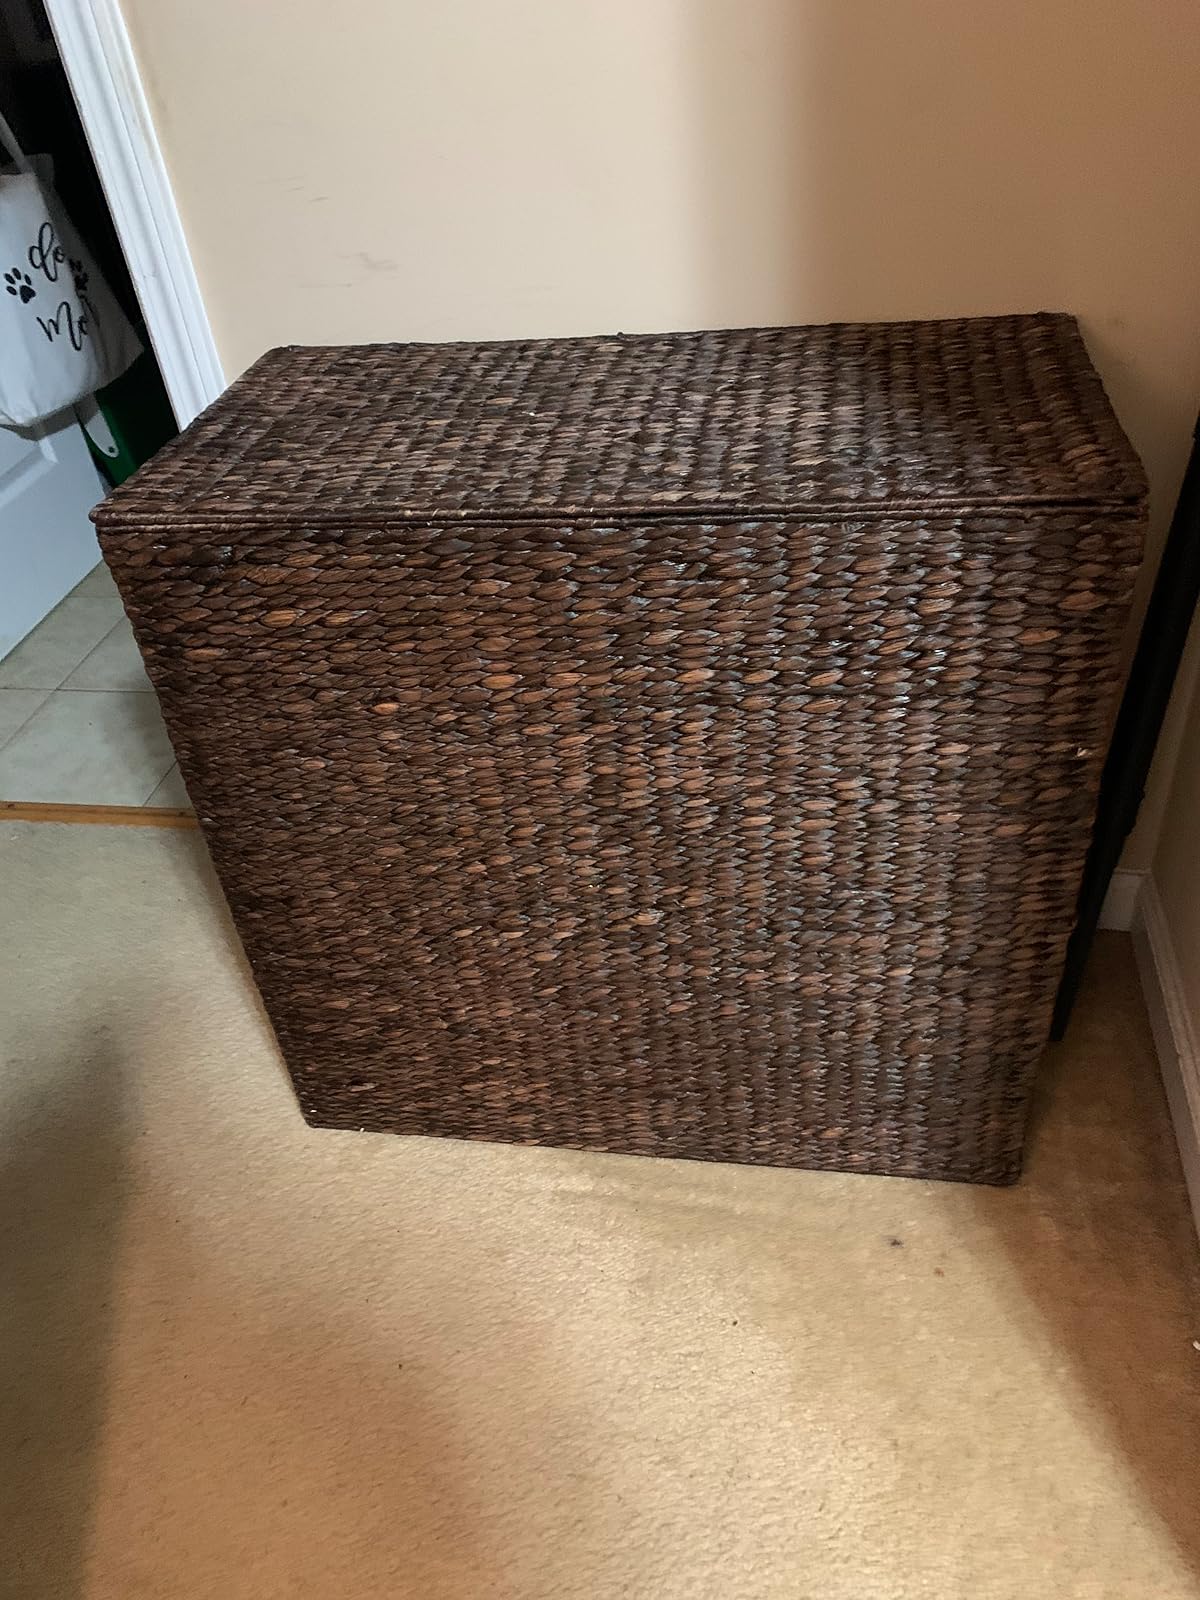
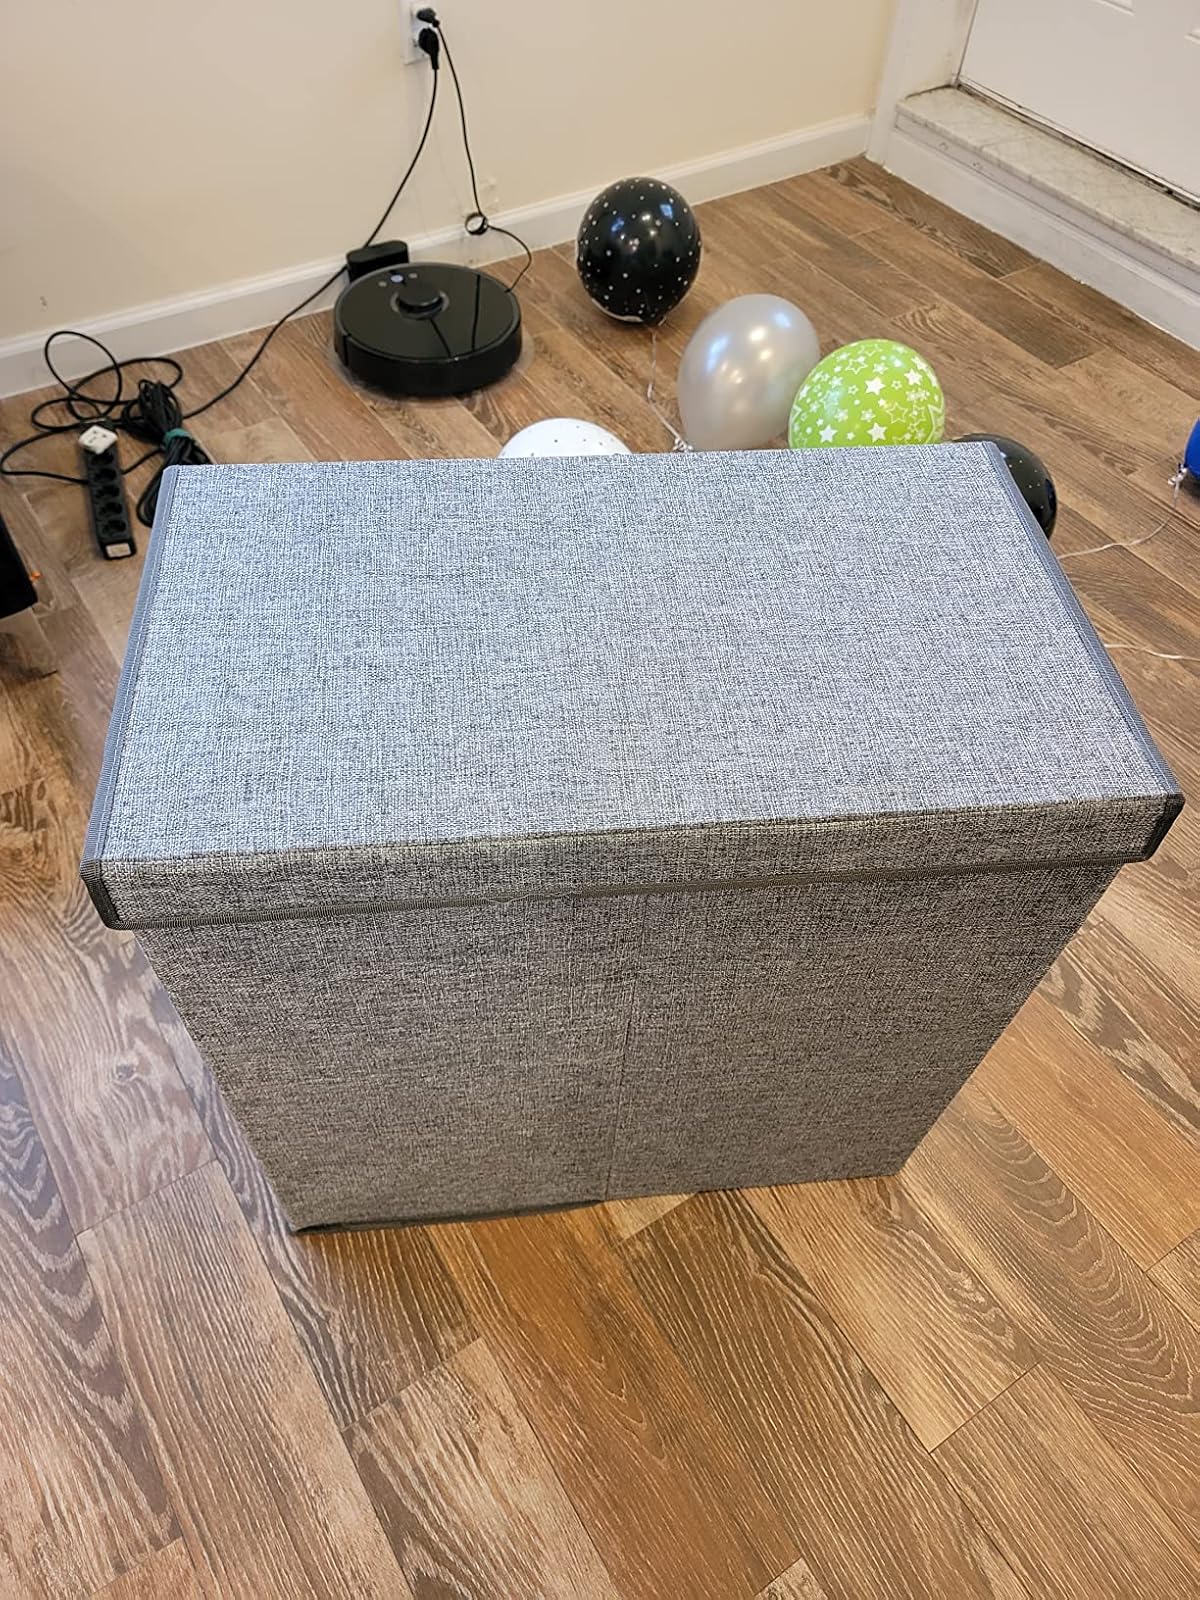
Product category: items_hamper
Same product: no